Gumball (video game)

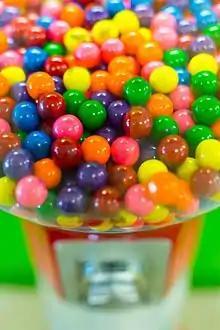
Chewing gum gumballs in a gumball machine

John Besnard reviewed the game for "Computer Gaming World", and stated that "The graphics of "Gumball" are delightful. Objects move smoothly in front of and behind each other, as if you just plugged a special graphics board into your Apple. In fact, it's worth catching a few gumballs in the wrong bins just to watch them tip over." Reviewing the Atari 8-bit version for the magazine, David Stone stated that ""Gumball" is fun for many of the same reasons as Spare Change Arcade: it has levels of increasing difficulty, it rewards you for mastering each level, and it requires some amount of strategy as well as timing to open and close the gates to fill the bins and meet your quota".